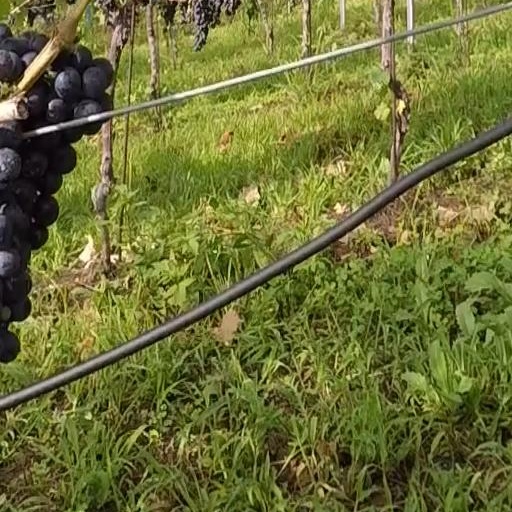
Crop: grape